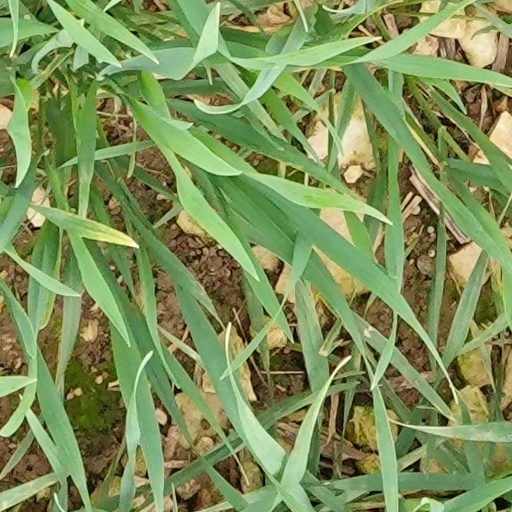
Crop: wheat